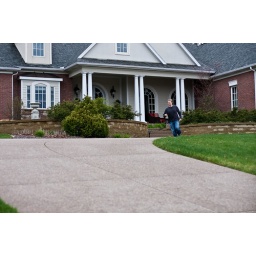
BJ runs from a house in Newburgh after placing a door hanger on it.